Max Factor Sr.

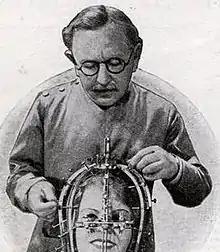
Max Factor Sr. in 1935, demonstrating his beauty micrometer device

Max Factor Sr. (September 15, 1877 – August 30, 1938), born Maksymilian Faktorowicz, was a Polish-American businessman, beautician, entrepreneur and inventor. As a founder of the cosmetics giant Max Factor & Company, he largely developed the modern cosmetics industry in the United States and popularized the term "make-up" in noun form based on the verb.